Leonard W. Murray

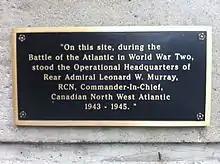
Plaque at the location of Admiral Murray's Operational HQs in Halifax

While based in Newfoundland, Admiral Murray hosted a visit from the Free French Vice Admiral Émile Muselier. Acting on orders from the British Admiralty, Murray gave Muselier temporary command of three French corvettes and a submarine that were assigned to Murray's fleet, for passage from the UK to Halifax. On return from Halifax, Muselier took the vessels to Vichy-controlled Saint Pierre and Miquelon, and on 24 December 1941 raised the Free French flag on the islands. This was interpreted as a territorial claim on behalf of General Charles de Gaulle, thereby creating a diplomatic incident between France, Canada and the United States. De Gaulle's seizure of the archipelago was over the opposition of Canada, United Kingdom, and United States, which were concerned about pushing the Vichy government into an openly pro-German stance.